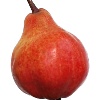
Label: red_pear